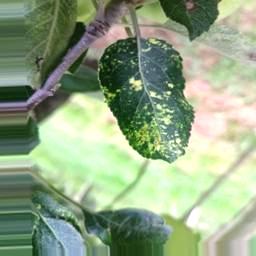
Label: Apple_Mosaic